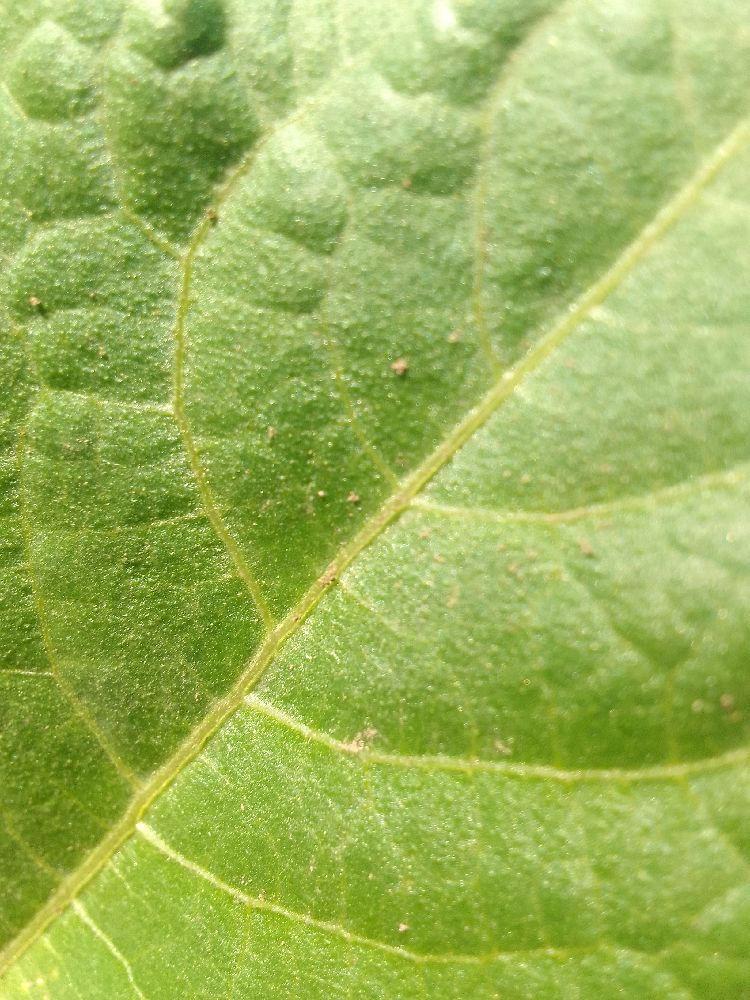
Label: healthy